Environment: real
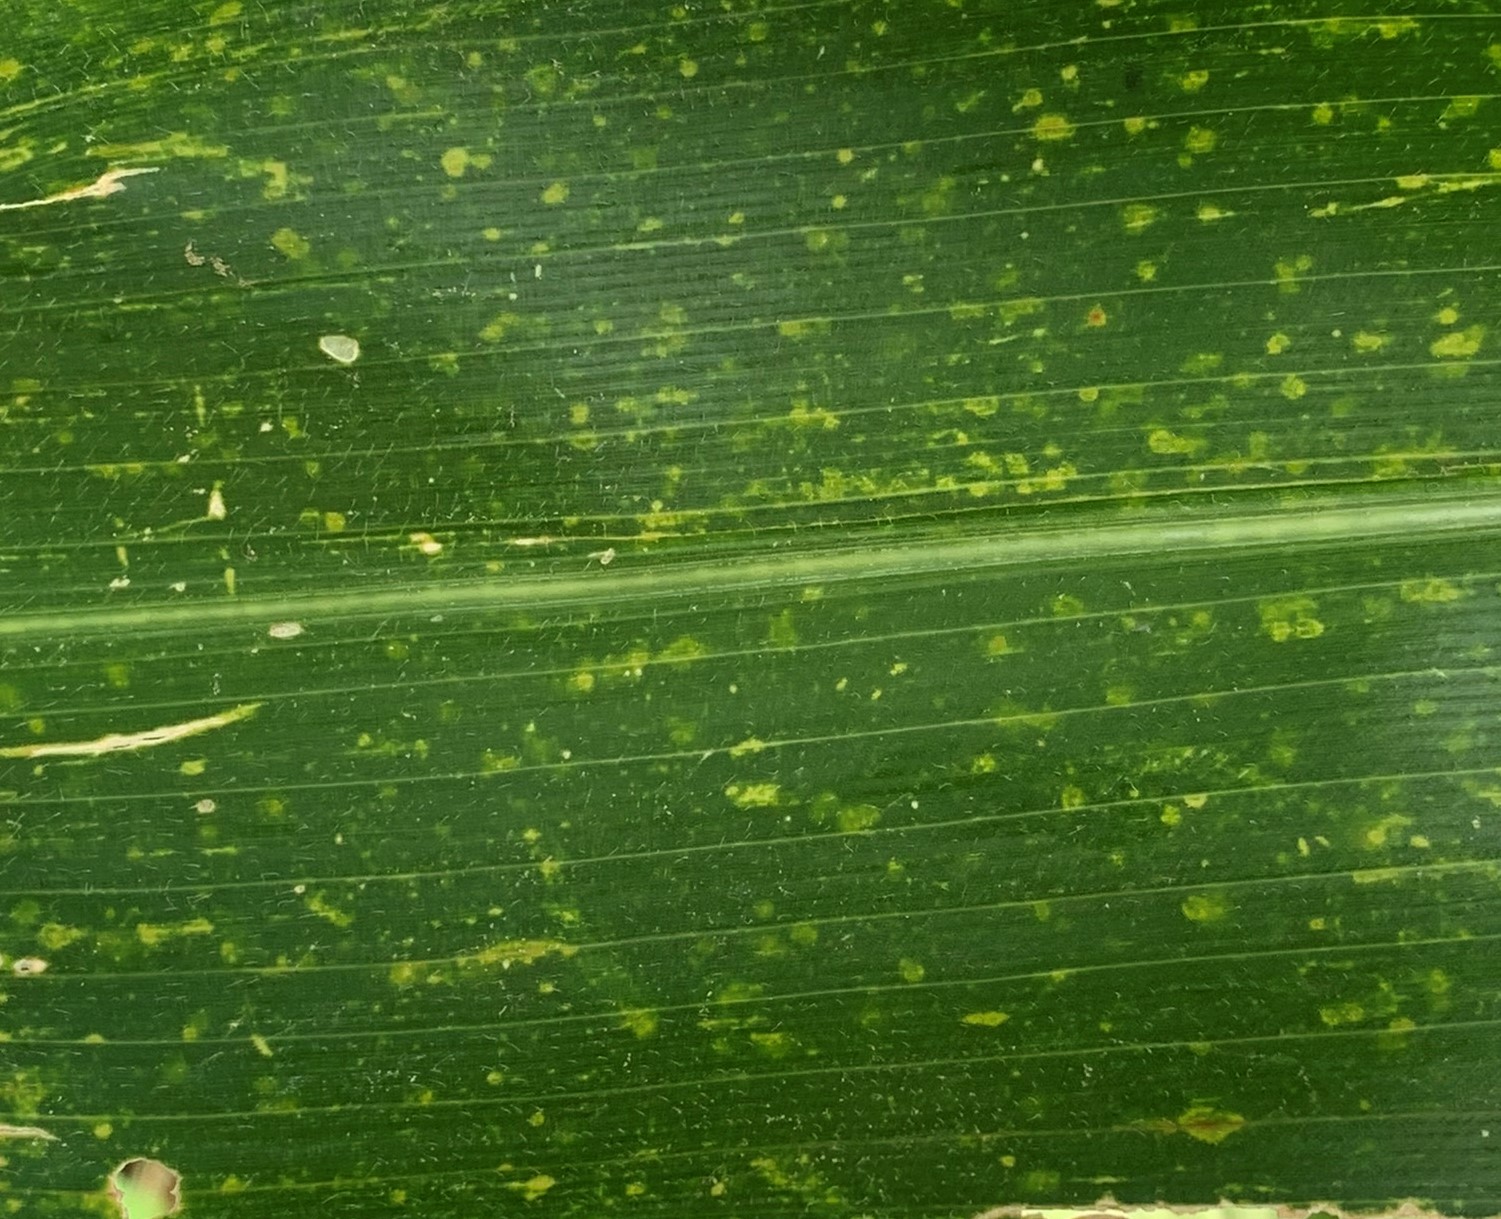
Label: lethal_necrosis